Froxfield

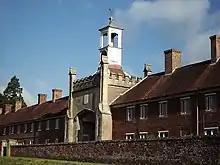
The gatehouse

When Sarah Seymour, Duchess of Somerset died in 1694, her substantial will of 1686 included two charities relevant to Froxfield. The Broad Town charity was to help young men with their education or to enter apprenticeships. It is now the Broad Town Trust, and since 1990 it has been open to young women applicants as well as young men.